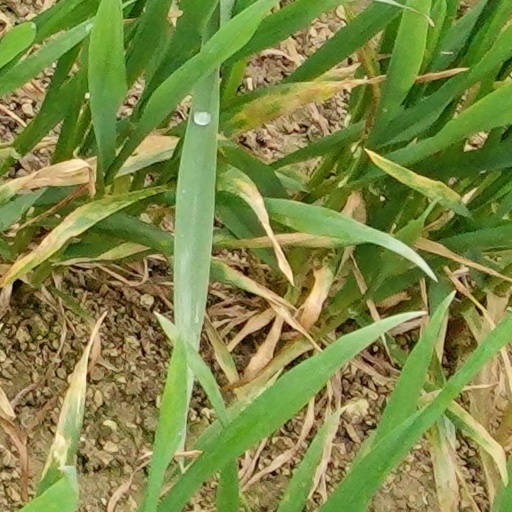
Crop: wheat